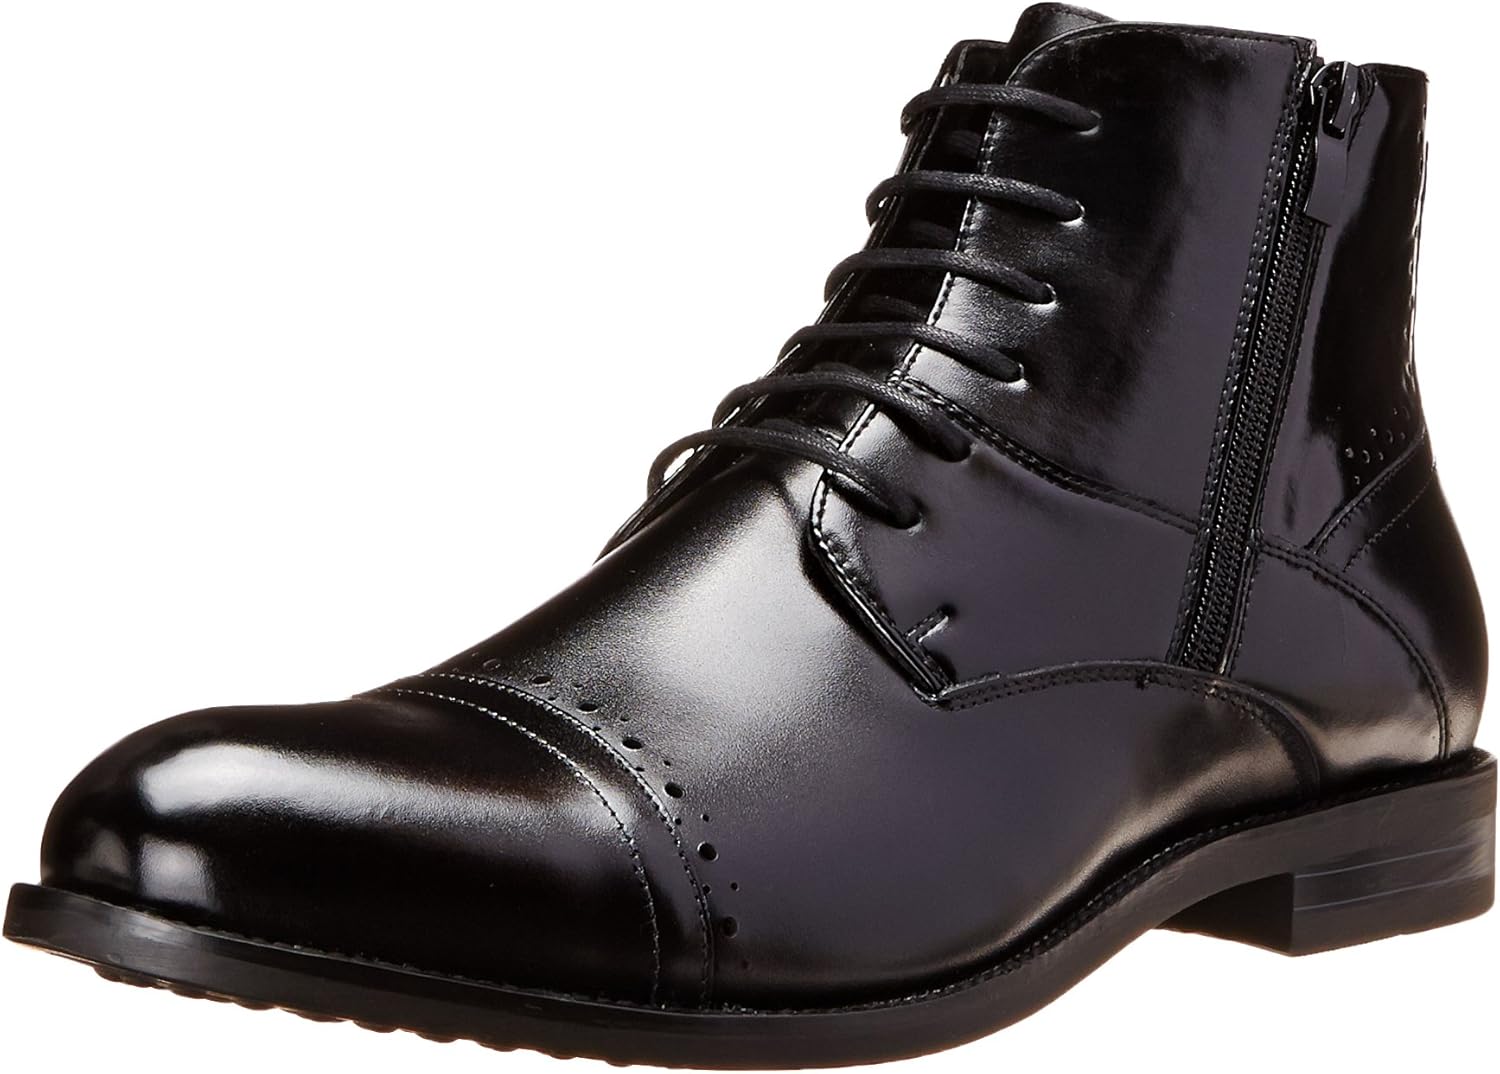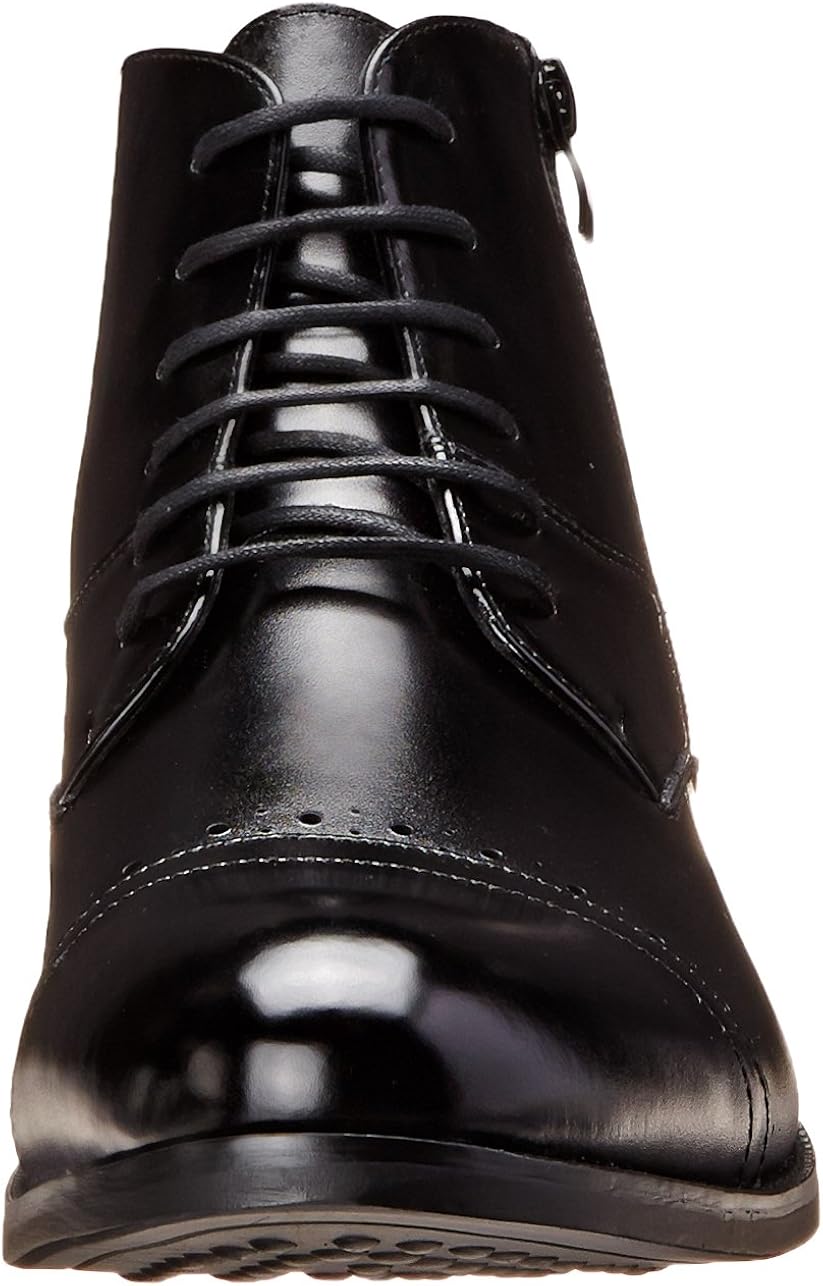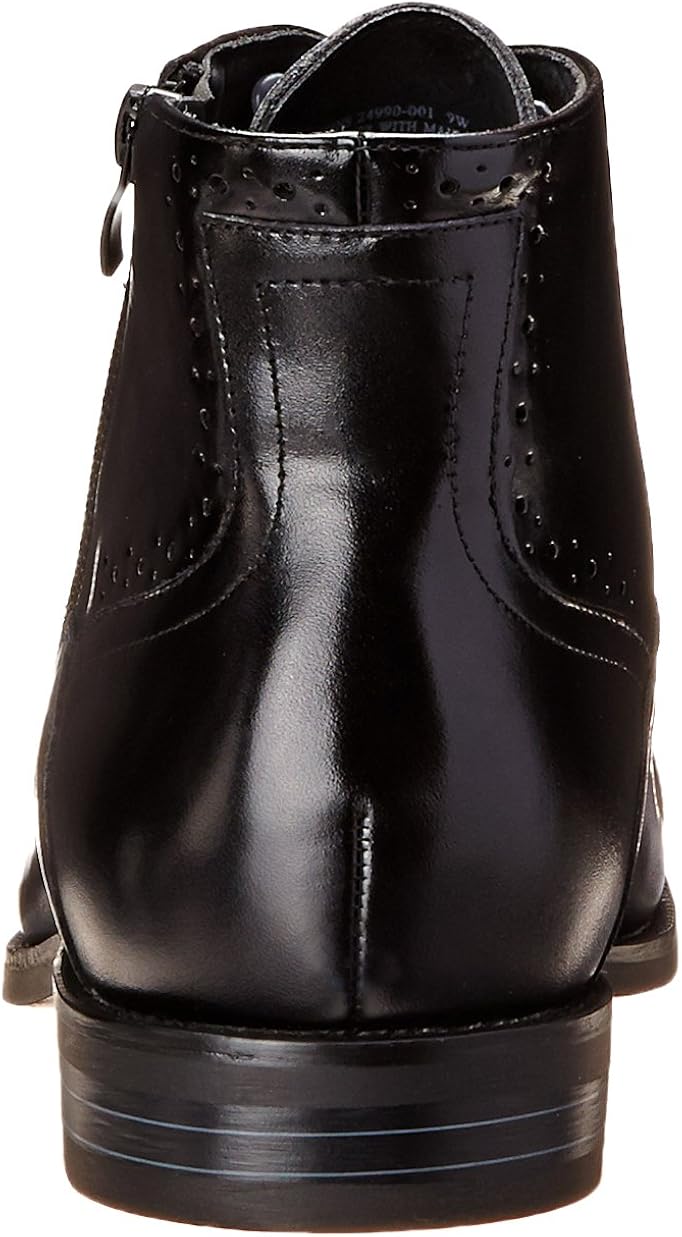
Stacy Adams Men's Godfrey Boot
Category: AMAZON FASHION
Stacy Adams and men who know style have been a perfect fit for over 100 years. Founded in 1875 in Brockton, Massachusetts by William H. Stacy and Henry L. Adams, the Stacy Adams Shoe Company has long been a part of American culture. From the roaring '20s and the post-war boom, to Prohibition and the jazz era, Stacy Adams has been there. Stacy Adams is more than shoes--from head to toe they cover your style from hip-hop to silky soul.
Features: 100% Leather | Synthetic sole | Shaft measures approximately 5.5" from arch | Heel measures approximately 1" | Platform measures approximately 0.25" | Boot opening measures approximately 8" around | Lace-up boot with blind eyelets featuring stitched cap toe | Perforated detailing at back shaft and toe | Medial-side zipper